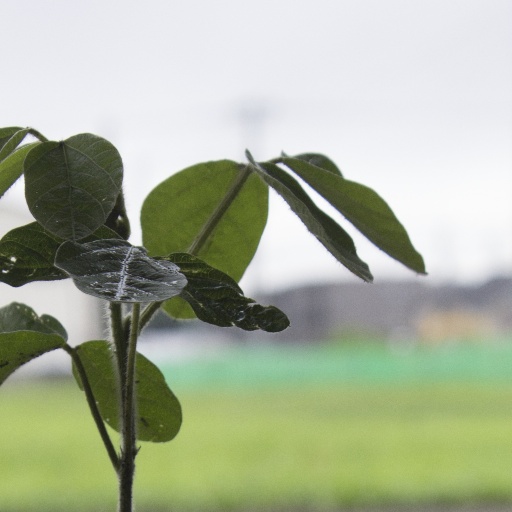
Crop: soybean